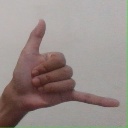
अक्षर: द